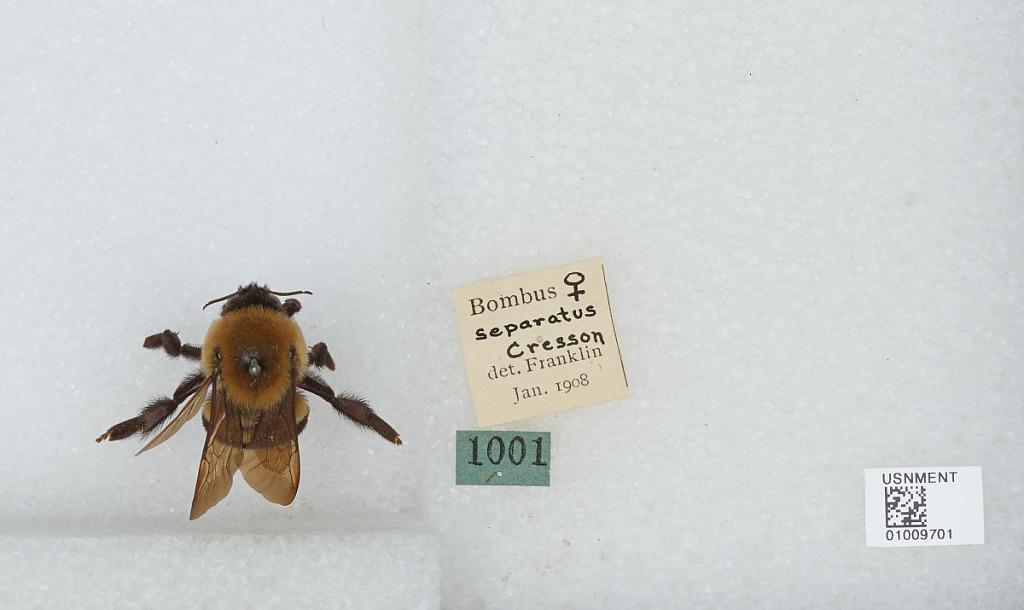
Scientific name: Bombus (Separatobombus) griseocollis (De Geer)
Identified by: Franklin